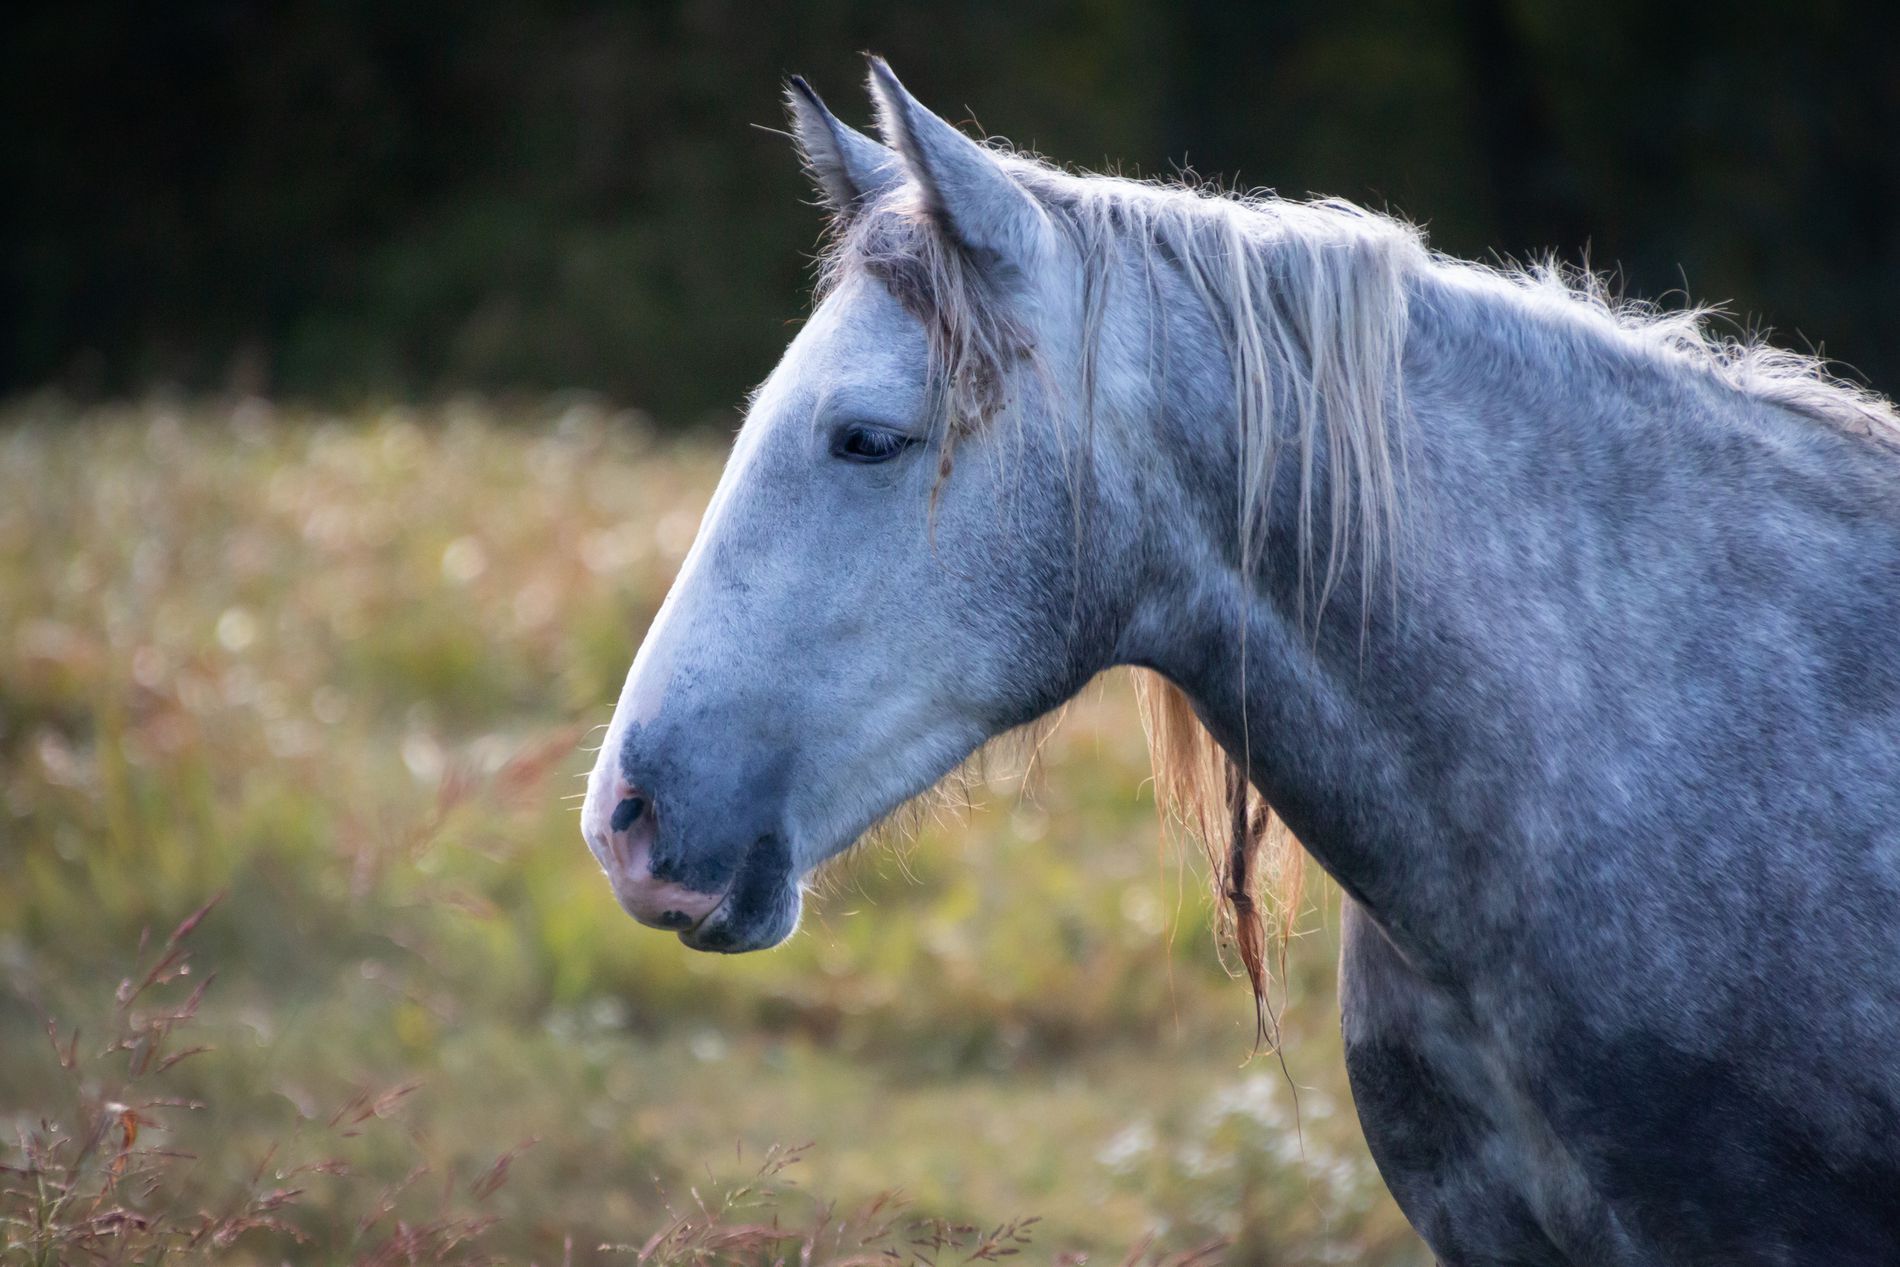
Horse in grassfield
A part of a graceful grey horse standing in the middle of a wild grassy field.
A close-up shot side profile of a grey horse with a calm expression. The background is blurry with dry grass. Soft lighting focuses on the horse's hair and gives the atmosphere a calm and peaceful look.
Labels: Animal, Horse, Mammal, Colt Horse, Stallion, Andalusian Horse, Field, Grassland, Nature
Camera: Canon Canon EOS 70D
Lens: TAMRON 18-400mm F/3.5-6.3 Di II VC HLD B028
Aperture: F6.3
Exposure: 1/2000 sec
ISO: 2500
Focal length: 265